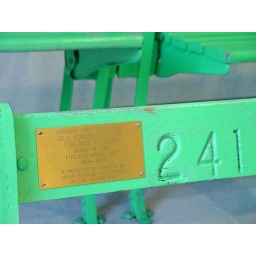
Seen in a doctor's office in Birmingham: &amp;quot;Geniune box seat from Old Comiskey Park Chicago, Illinois&amp;quot;